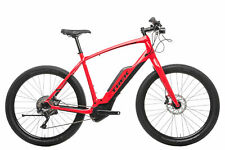
Vehicle type: Bikes